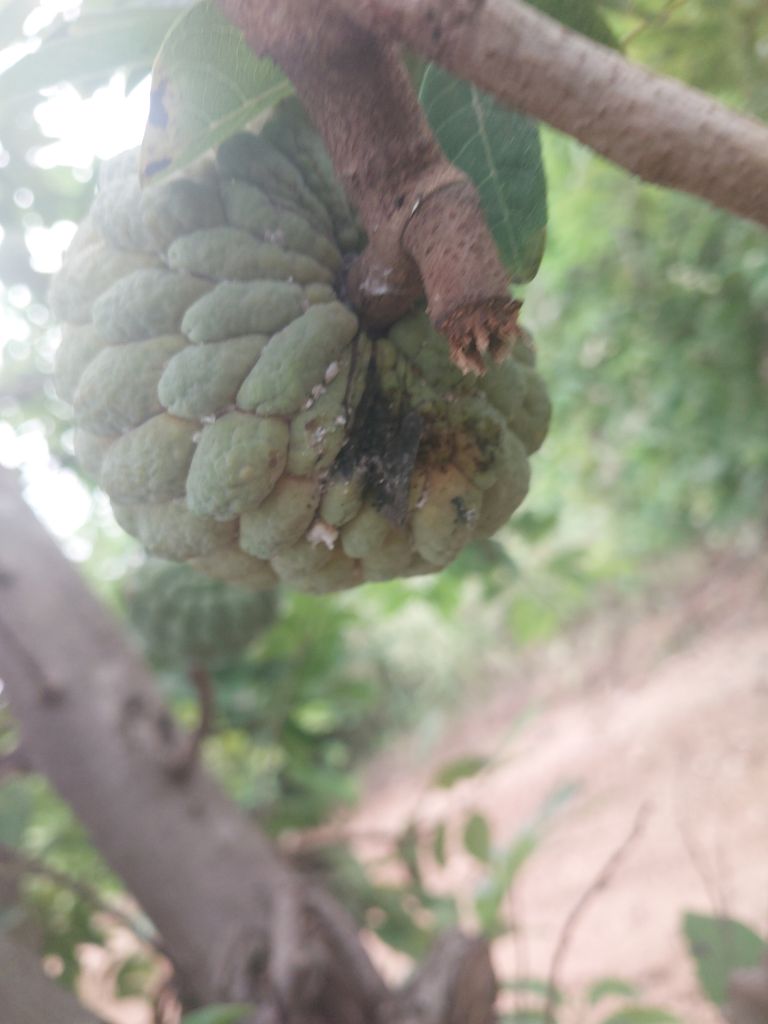
Disease label: Athracnose